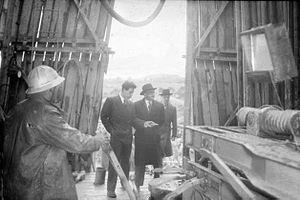
Edgar Faure visitant un puits de sondage à Lons-le-Saunier
Le bassin houiller du Jura, daté du Stéphanien fait partie des bassins houillers des Vosges et du Jura. Il est découvert aux environs la ville de Lons-le-Saunier dans le Jura par plusieurs campagnes de prospection engagées entre 1943 et 1961, mais le charbon n'est pas exploité, seul un captage de gaz de houille est ouvert entre 1948 et 1964.